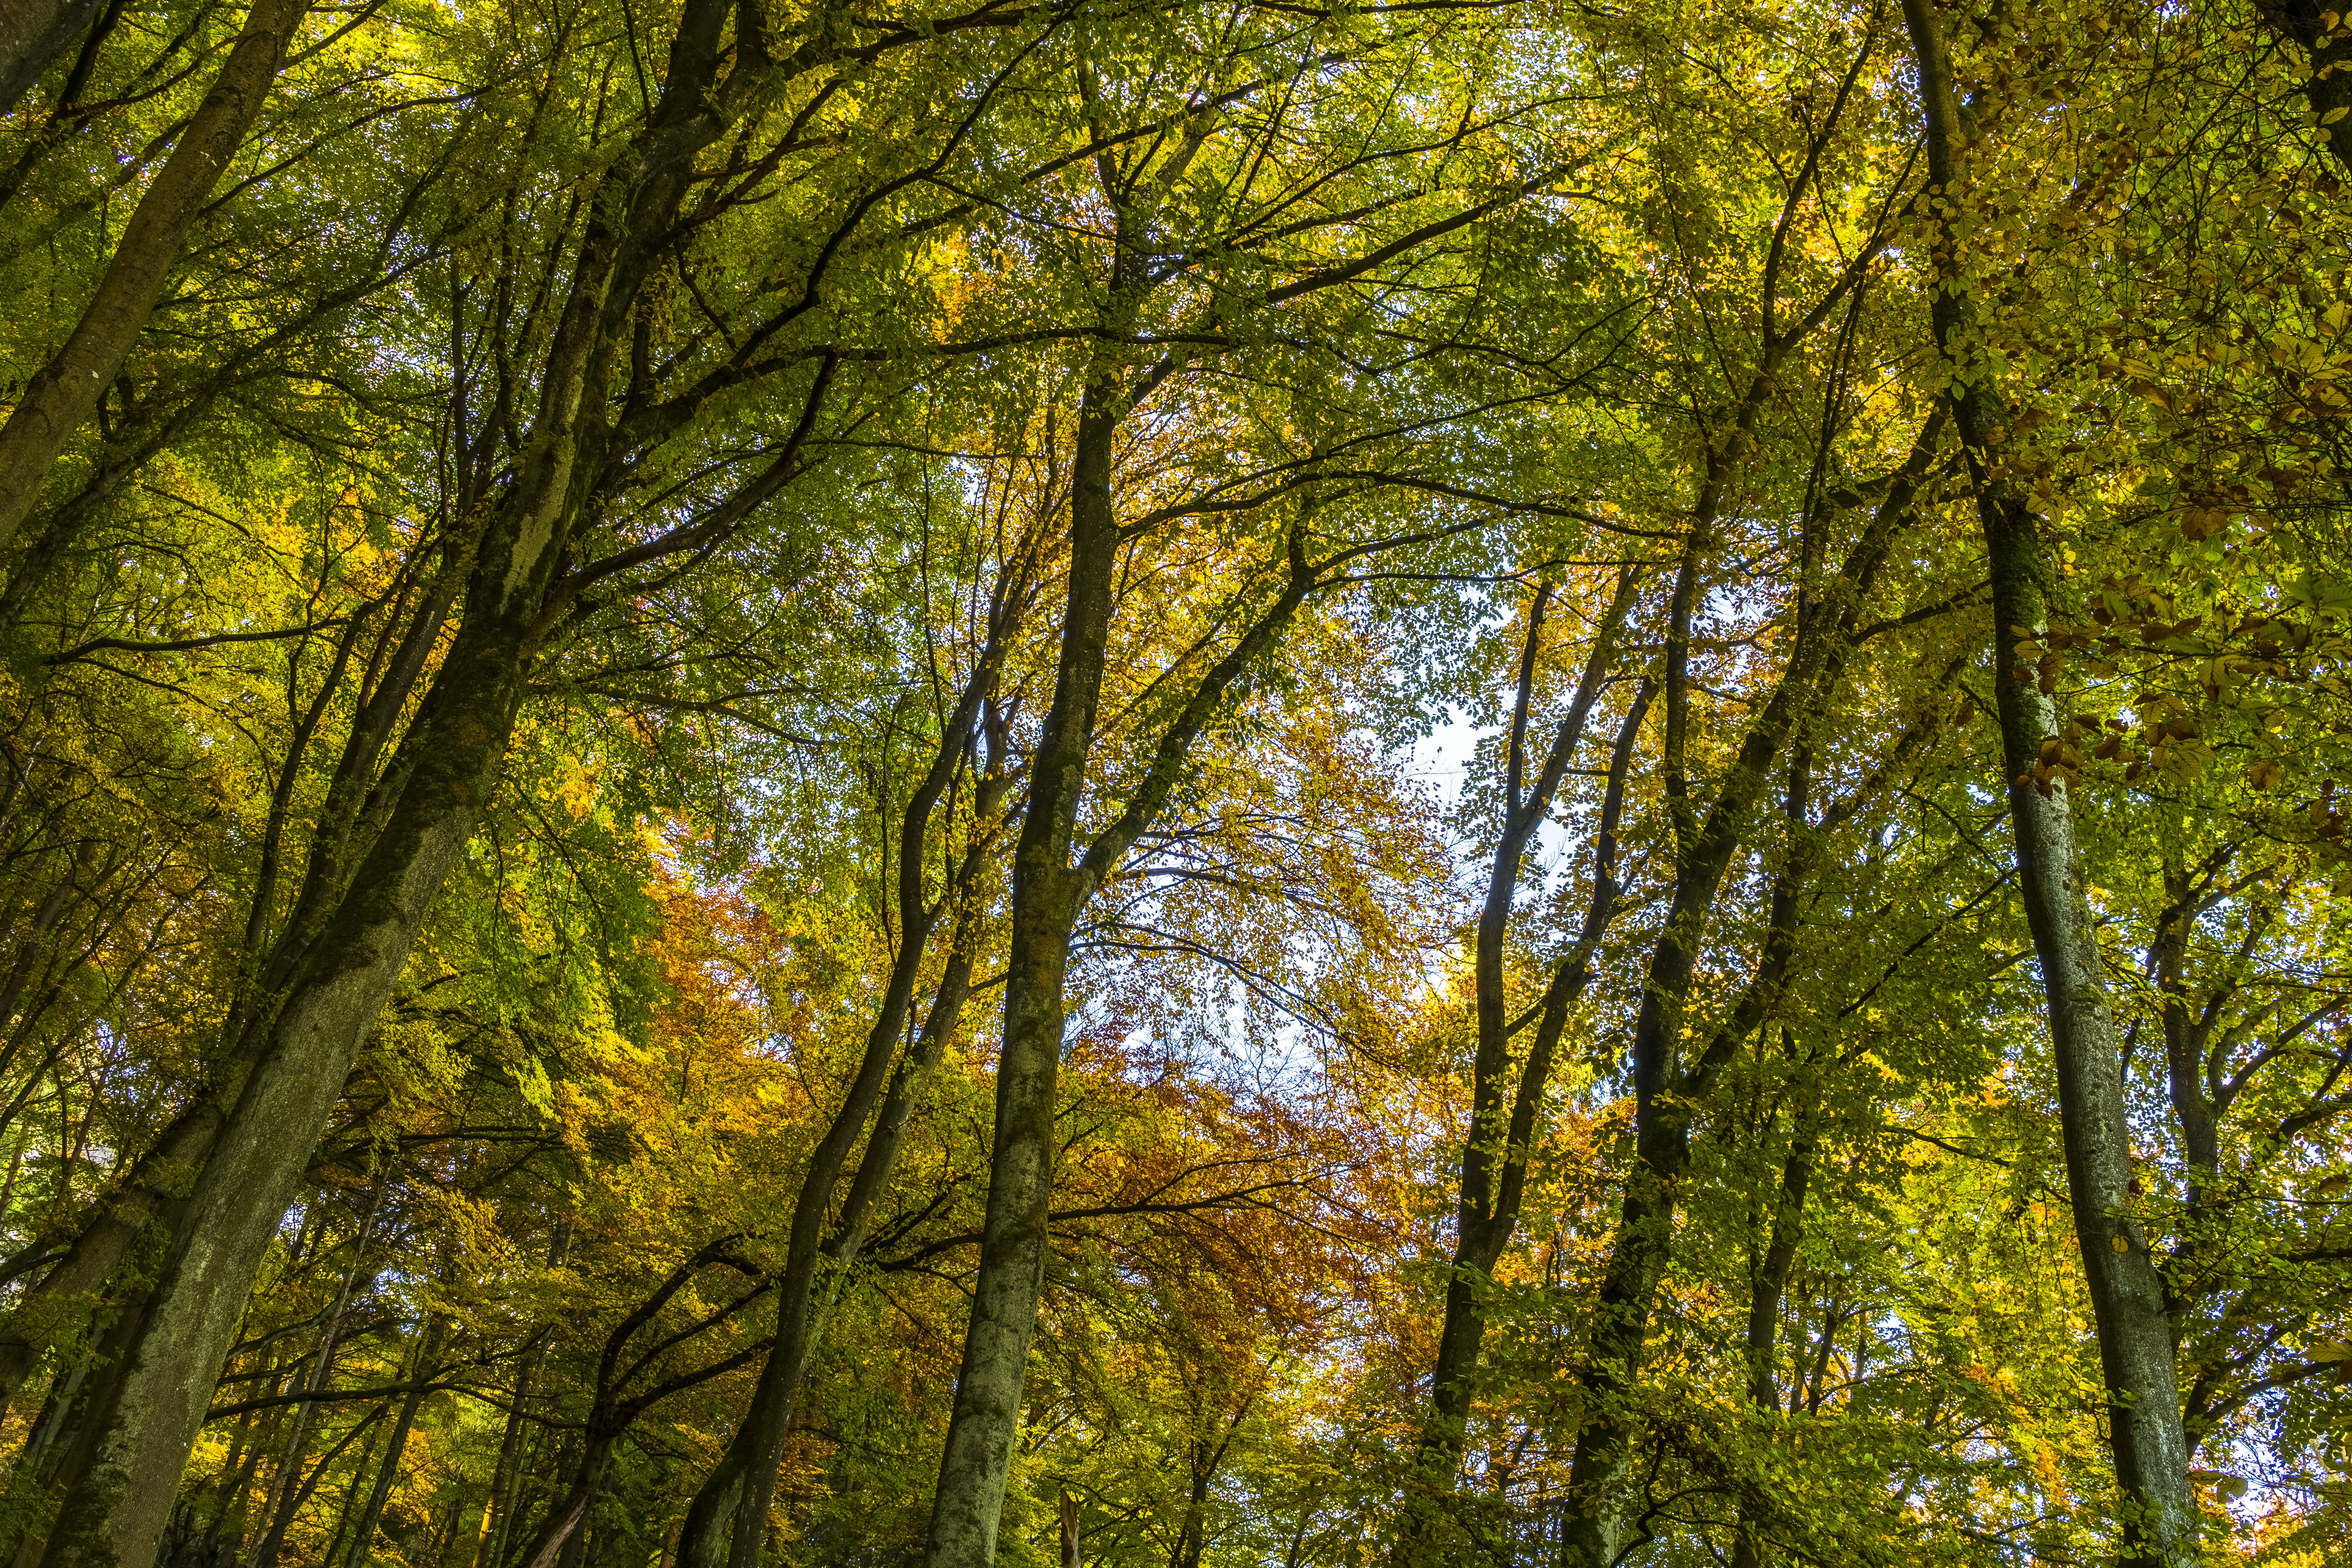
nature, woodland, leaf, tree, ecosystem, yellow, forest, temperate broadleaf and mixed forest, vegetation, autumn, woody plant, deciduous, branch, grove, old growth forest, sunlight, flora, biome, temperate coniferous forest, grass, plant, sky, jungle, landscape, rainforest, trunk, northern hardwood forest concept, spruce fir forest, valdivian temperate rain forest